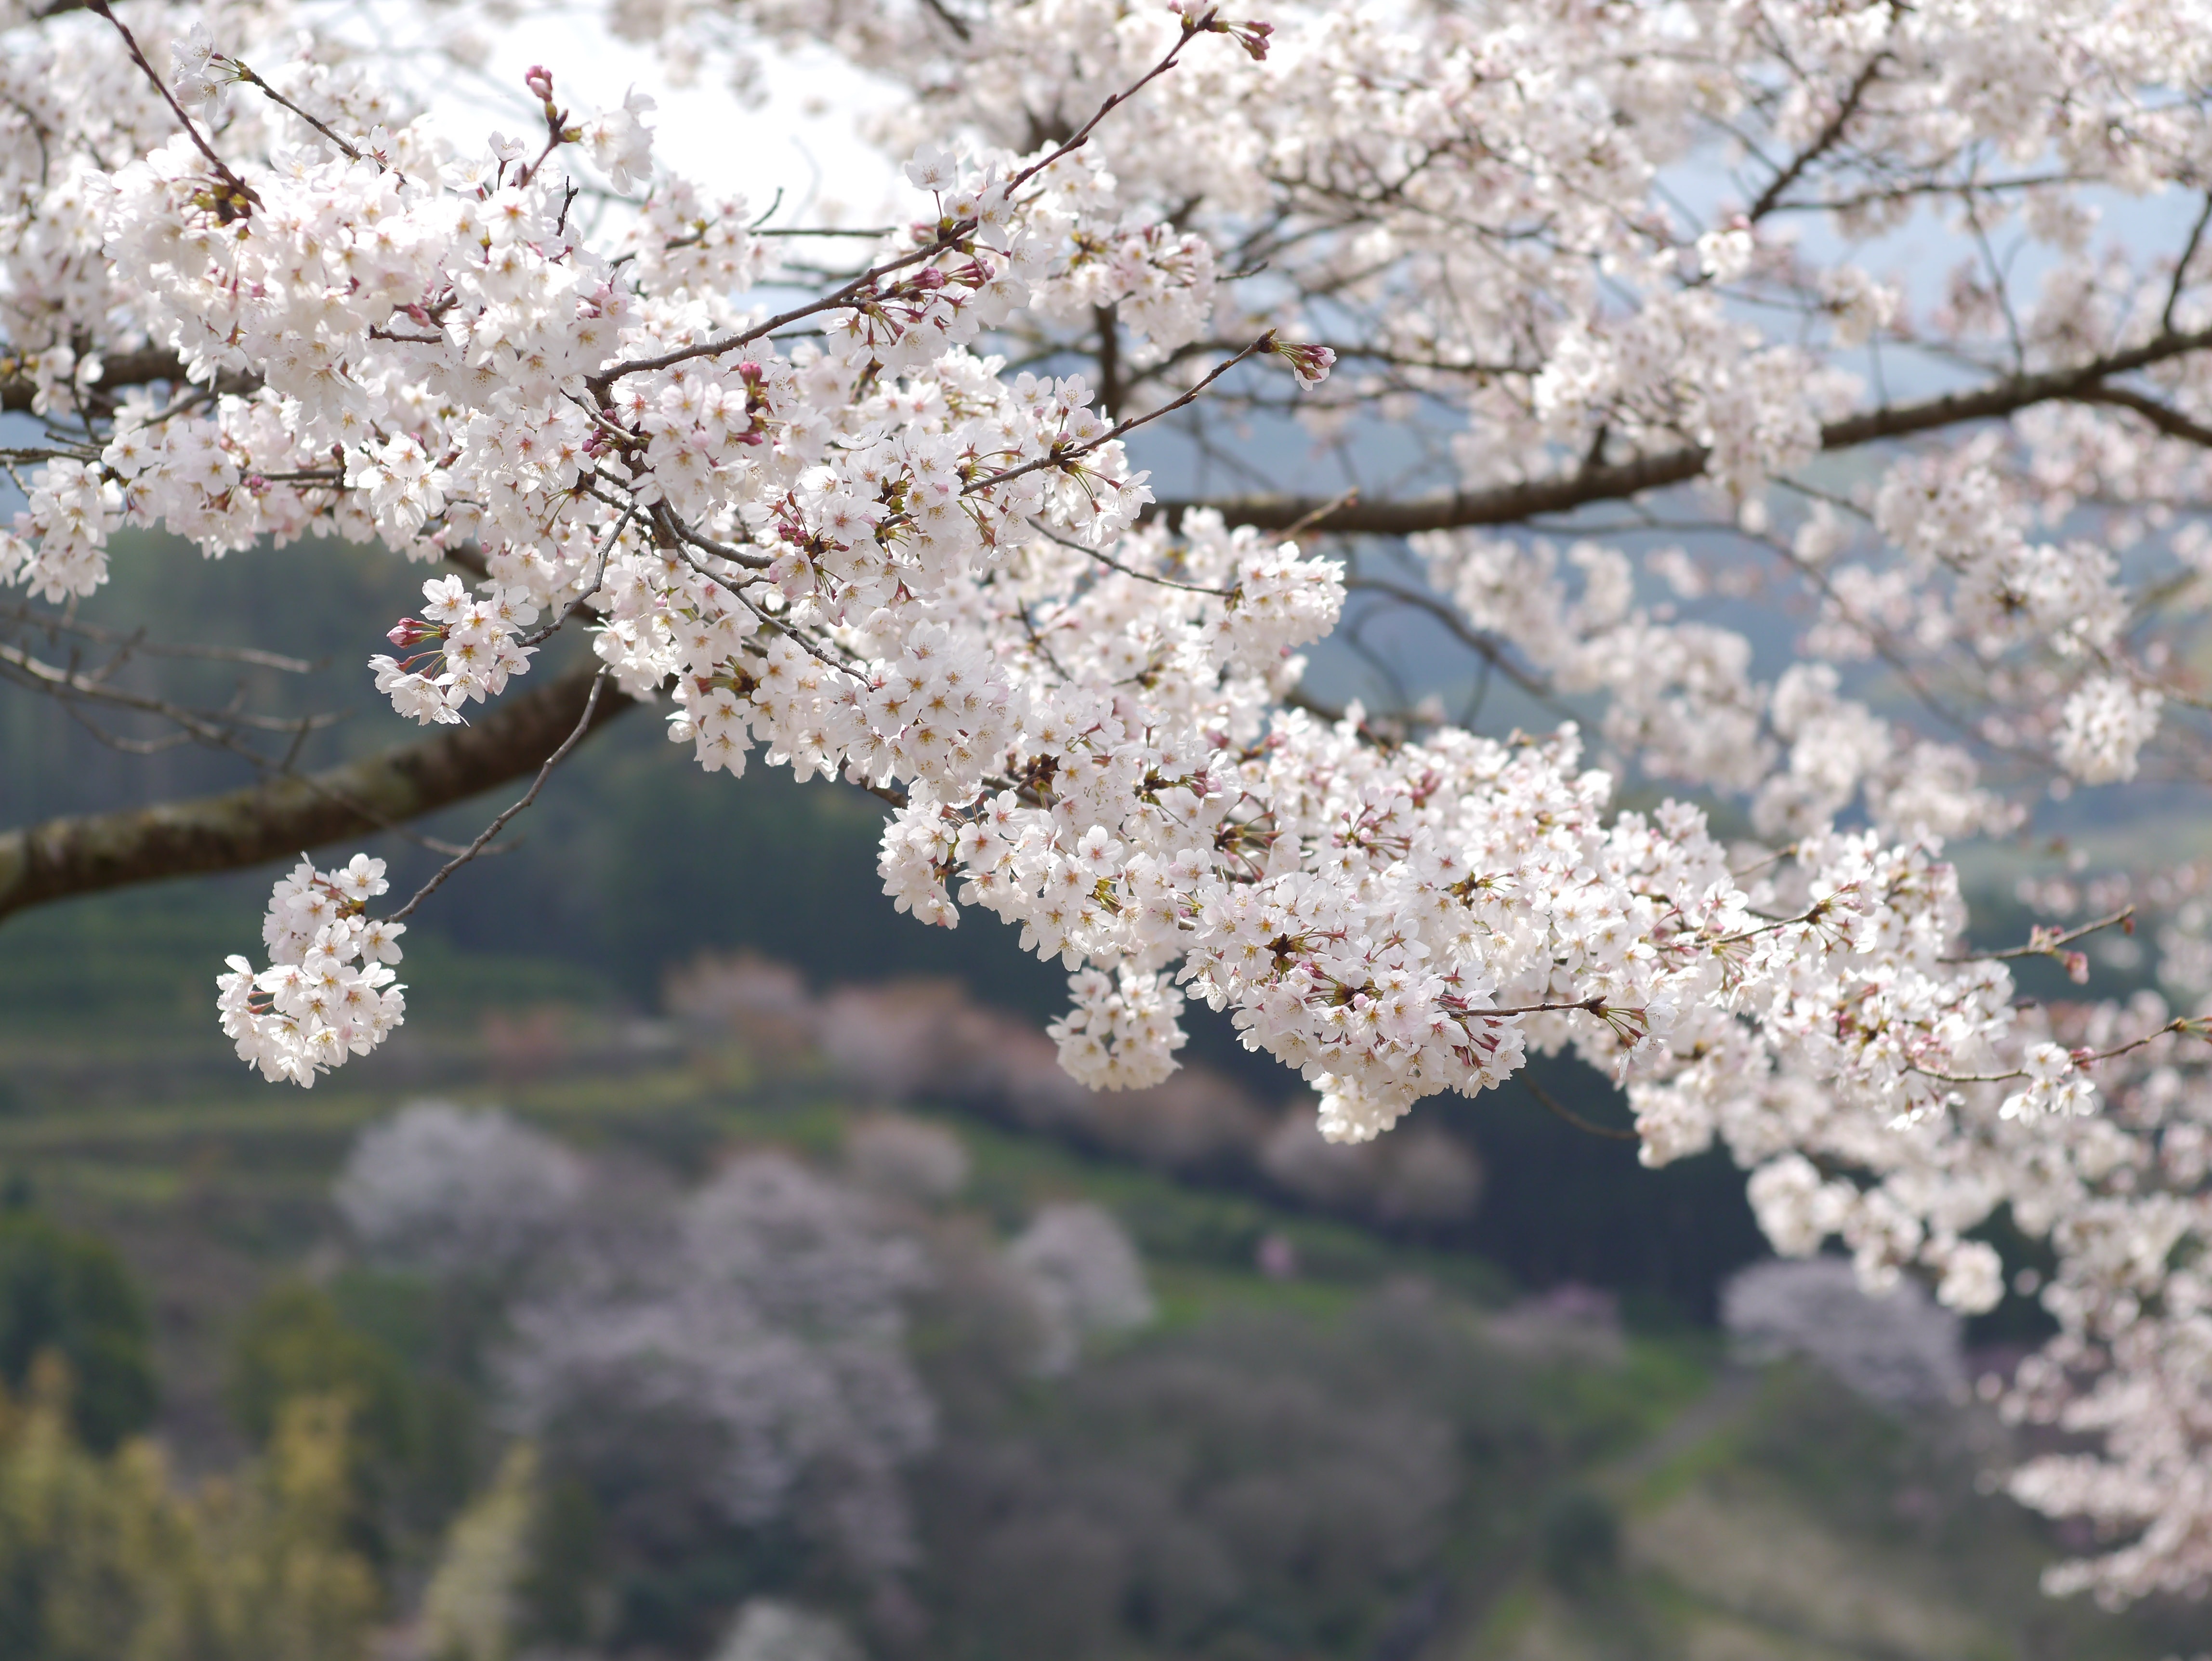
tree, branch, blossom, mountain, plant, flower, frost, food, spring, produce, japan, flora, kumamoto, cherry blossom, cherry